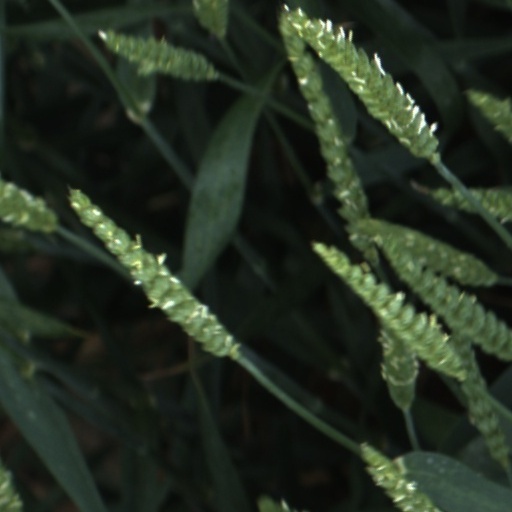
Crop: wheat